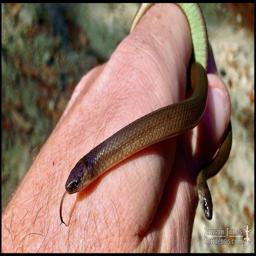
Animal: snakes